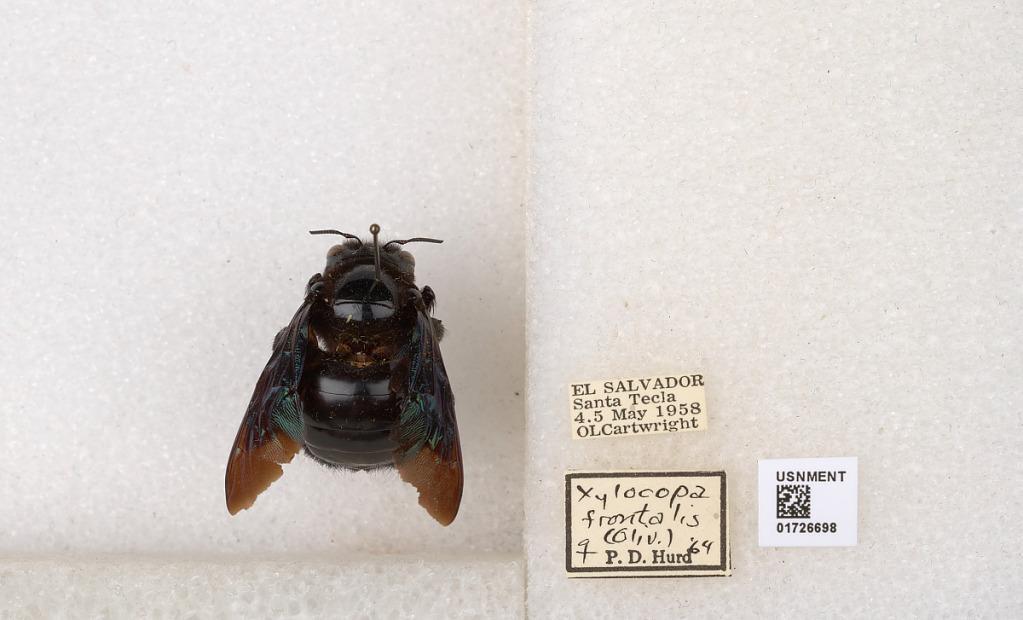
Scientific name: Xylocopa (Neoxylocopa) frontalis (Olivier)
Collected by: O. Cartwright
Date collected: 1958-5-4
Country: El Salvador
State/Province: La Libertad
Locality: Santa Tecla
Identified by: Hurd, P. D.